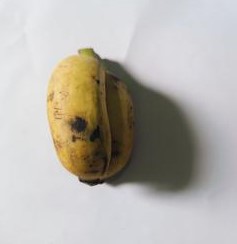
Banana variety: Bangla Kola